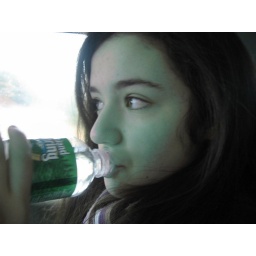
water in the cary's car